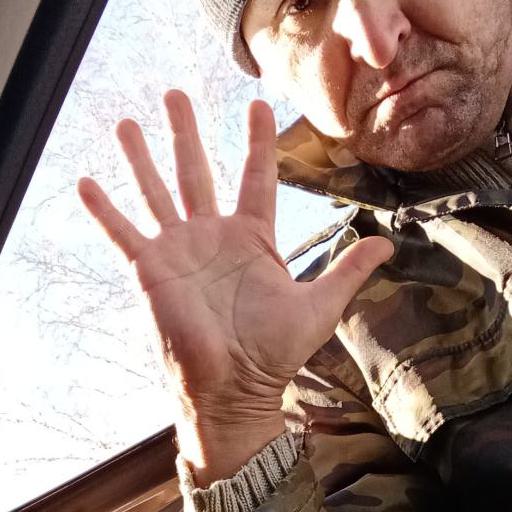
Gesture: palm